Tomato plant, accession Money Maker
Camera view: horizontal (90 deg, fisheye); turntable rotation: 270 degrees
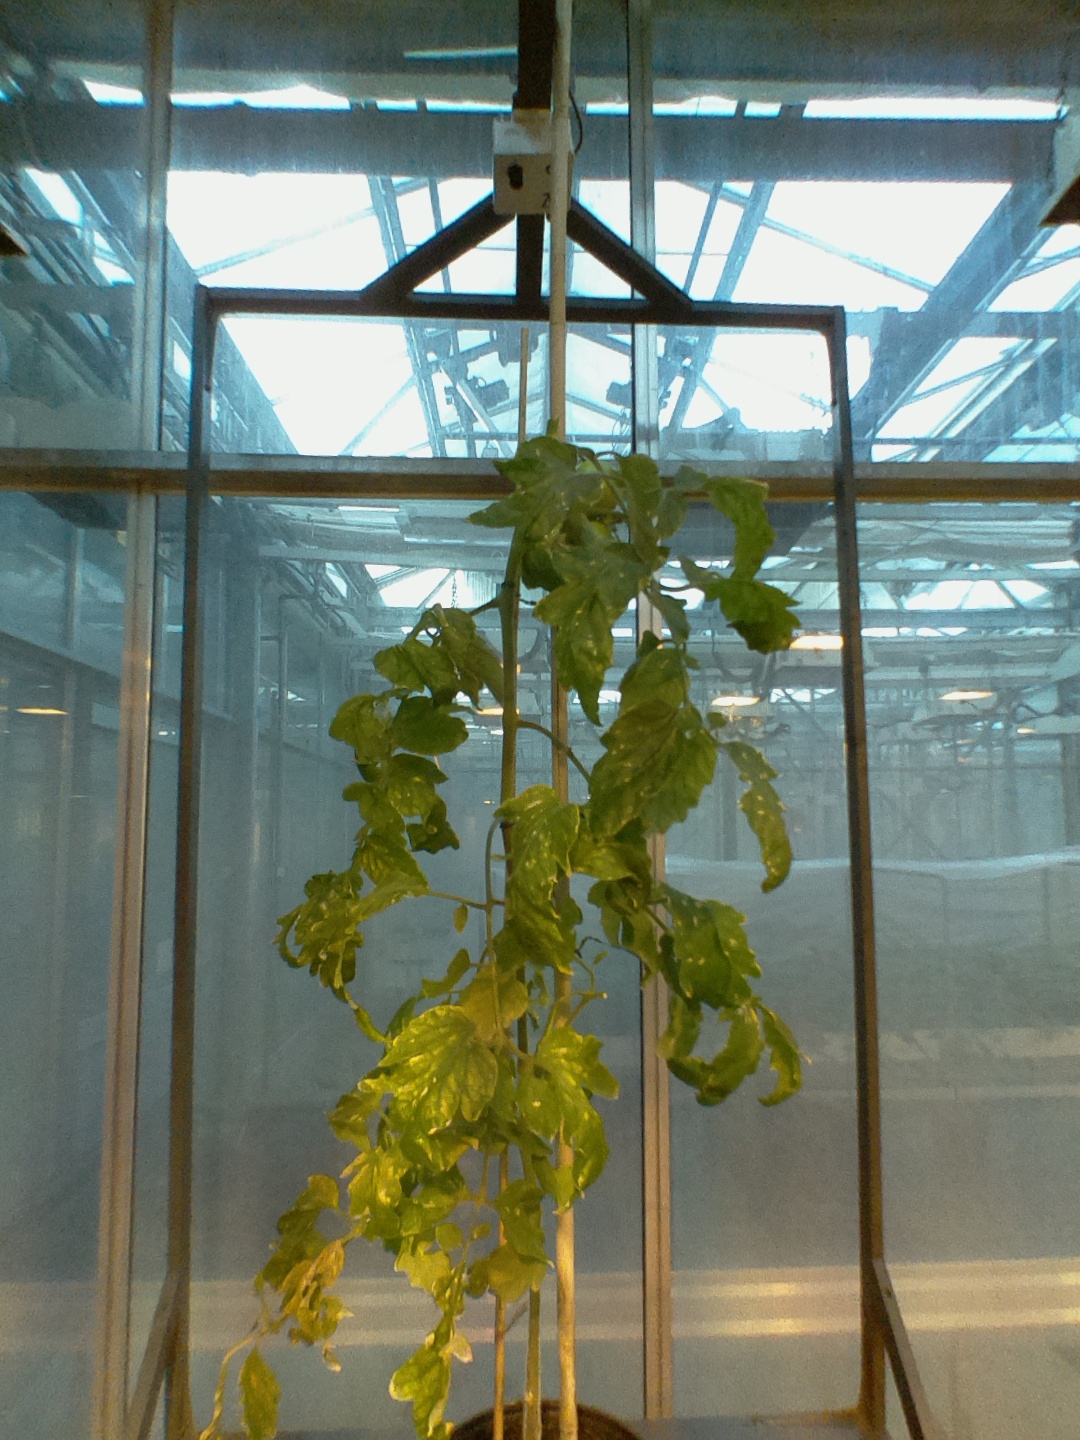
BBCH growth stage 79: 90% -100% of final fruit size